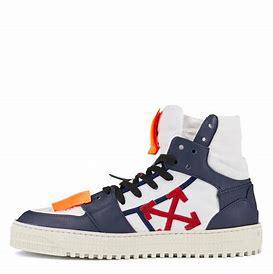
Brand: Off-White
Model: Court 3